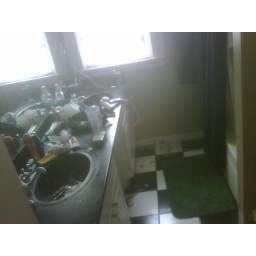
The bathroom at the house we stayed at in Birmingham